Imperial and Royal Field Marshal (1930 film)

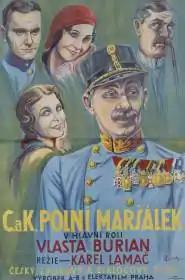

Imperial and Royal Field Marshal is a 1930 Czechoslovak comedy film directed by Karel Lamač. It is considered to be the first ever Czech language sound film.